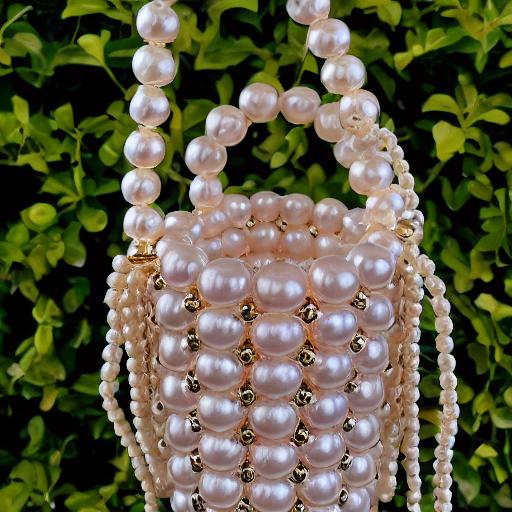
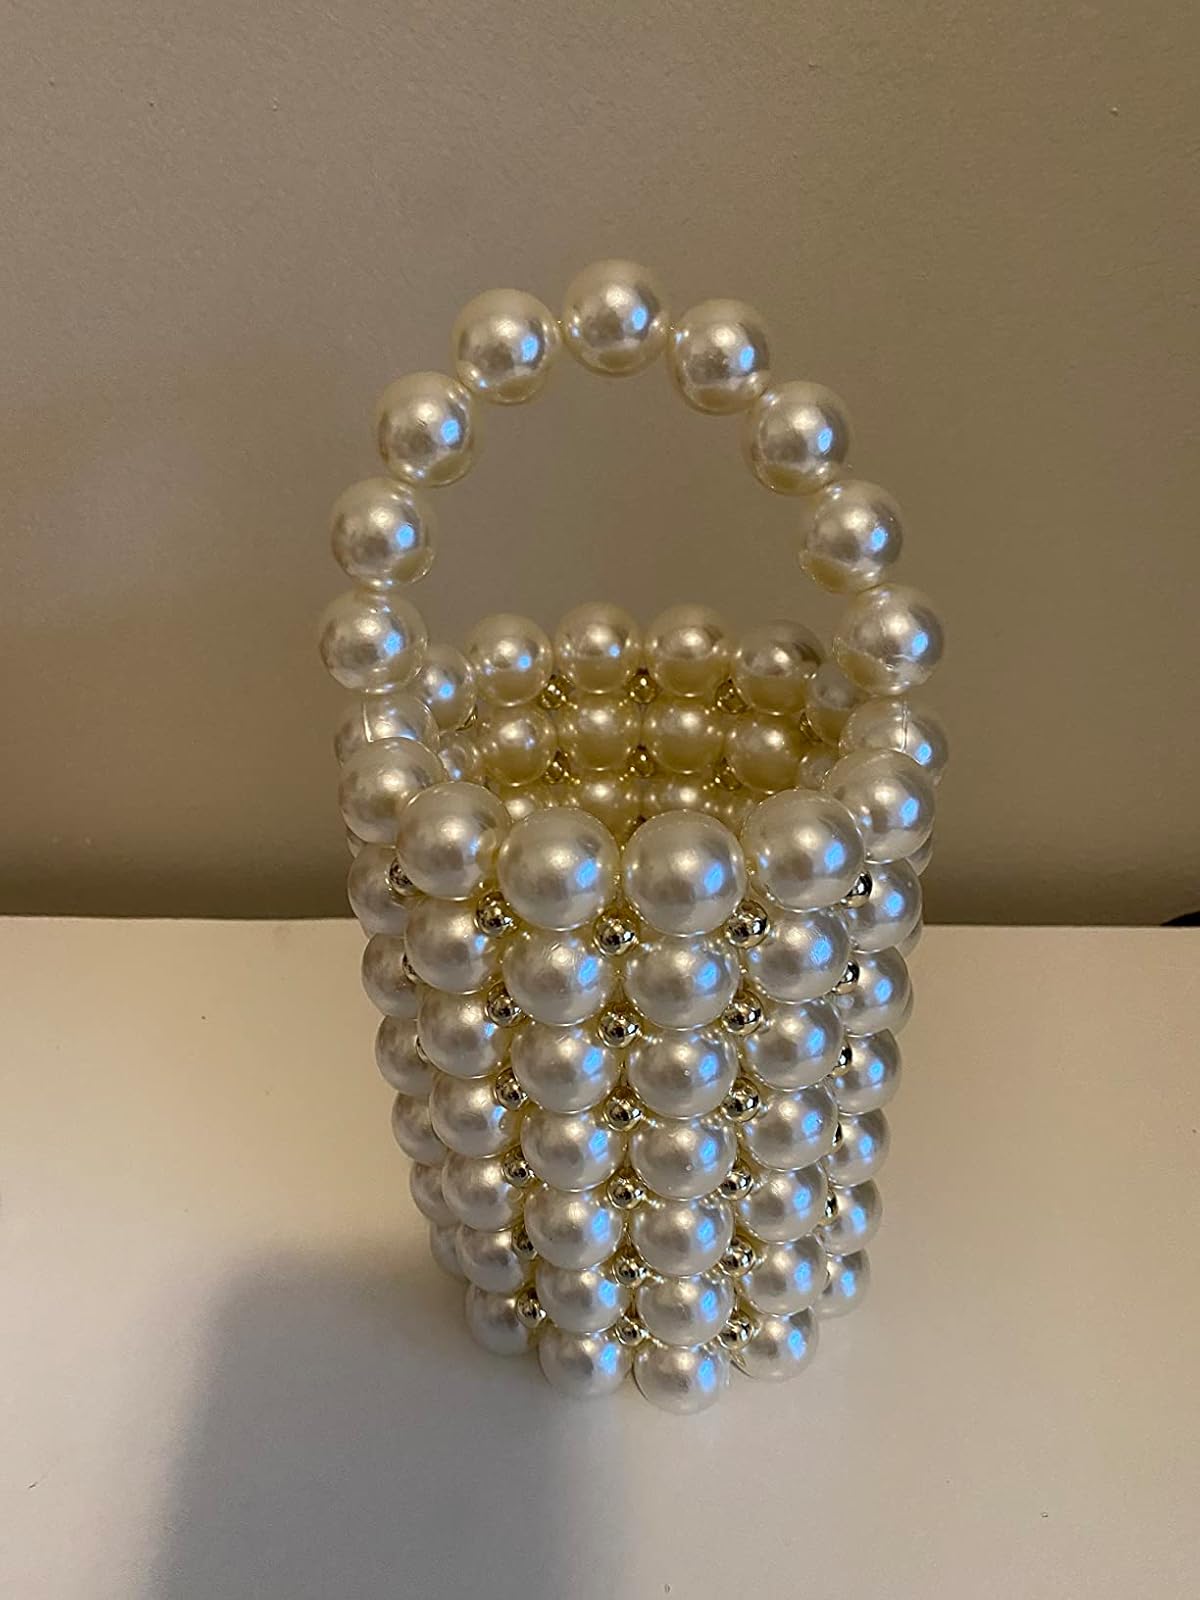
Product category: accessories_handbag
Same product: no